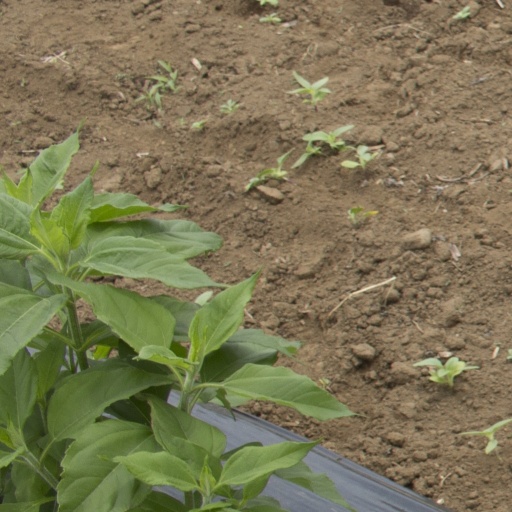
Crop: Jerusalem artichoke